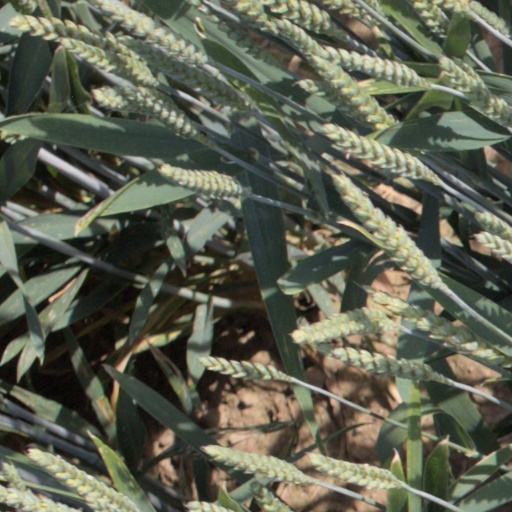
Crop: wheat